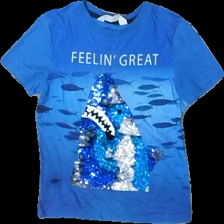
View: front
Type: T-shirt
Category: Children
Brand: H&M
Colors: Blue, White, Black, Multicolor
Material: 100% cotton
Pattern: Other
Cut: Regular, C-collar
Size: 110
Season: All
Stains: Minor
Damage: Stain
Damage location: bottom right
Price range: <50
Recommended usage: Export
Comment: Washed out